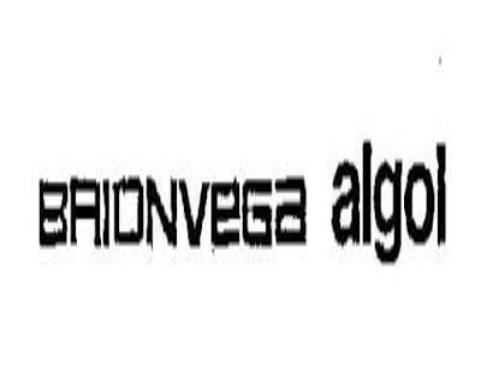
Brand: Brionvega
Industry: Electronic